1921 (2018 film)

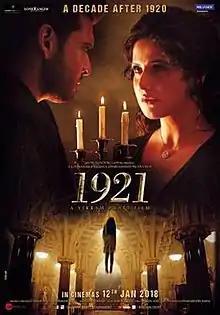
Theatrical release poster

1921 is a 2018 Indian horror film, produced and directed by Vikram Bhatt, under his LoneRanger Productions banner. It stars Zareen Khan and Karan Kundrra in lead roles and was released on 12 January 2018. It is the fourth installment of the 1920 film series. The film was declared an average grosser at box office.